Baihakki Khaizan

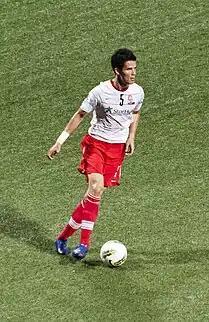

Baihakki returned to Malaysia and made his Johor Darul Ta'zim II debut in the 2015 Malaysia Premier League season. Baihakki joins Warriors FC to play in the S.League for the 2017 campaign together with the Singapore captain, Shahril Ishak. Following the end of the season, Baihakki was not offered a contract extension and was left without a club and was reportedly considering his options with offers from several clubs within the region. He went for a trial with Saudi Arabian second-tier side, Jeddah Club after he was set up by his agent while on an Umrah pilgrimage trip with his family. After impressing in a 5-day trial, Baihakki was offered a 4-month contract by the Saudi side until the end of the season.